't Behouden Huys

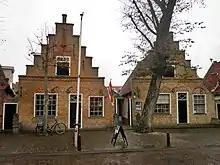
't Behouden Huys museum. The house on the left retains its original layout.

t Behouden Huys or Het Behouden Huis is a museum in West-Terschelling, Netherlands.